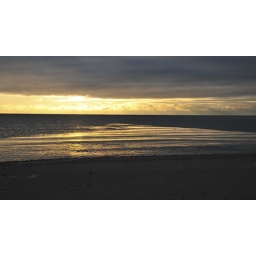
The triangle of calm water leads your eye to the sunrise and dramatic sky over Lake Ontario.